Briek Schotte

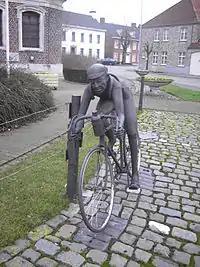
Statue in honour of Schotte in Kanegem

Alberic "Briek" Schotte (7 September 1919 – 4 April 2004) was a Belgian professional road racing cyclist, one of the champions of the 1940s and 1950s. His stamina earned him the nickname "Iron Briek" ("IJzeren Briek").